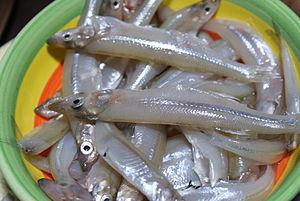
Le genre Chirostoma regroupe plusieurs espèces de poissons de la famille des Atherinopsidae.
Les Atherinopsidae sont une famille de poissons de l'ordre des Atheriniformes.